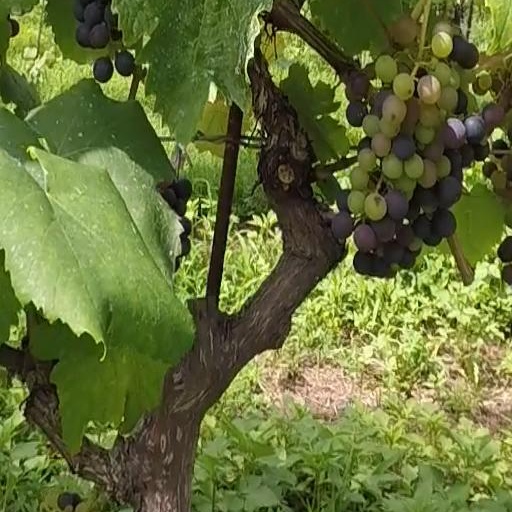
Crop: grape